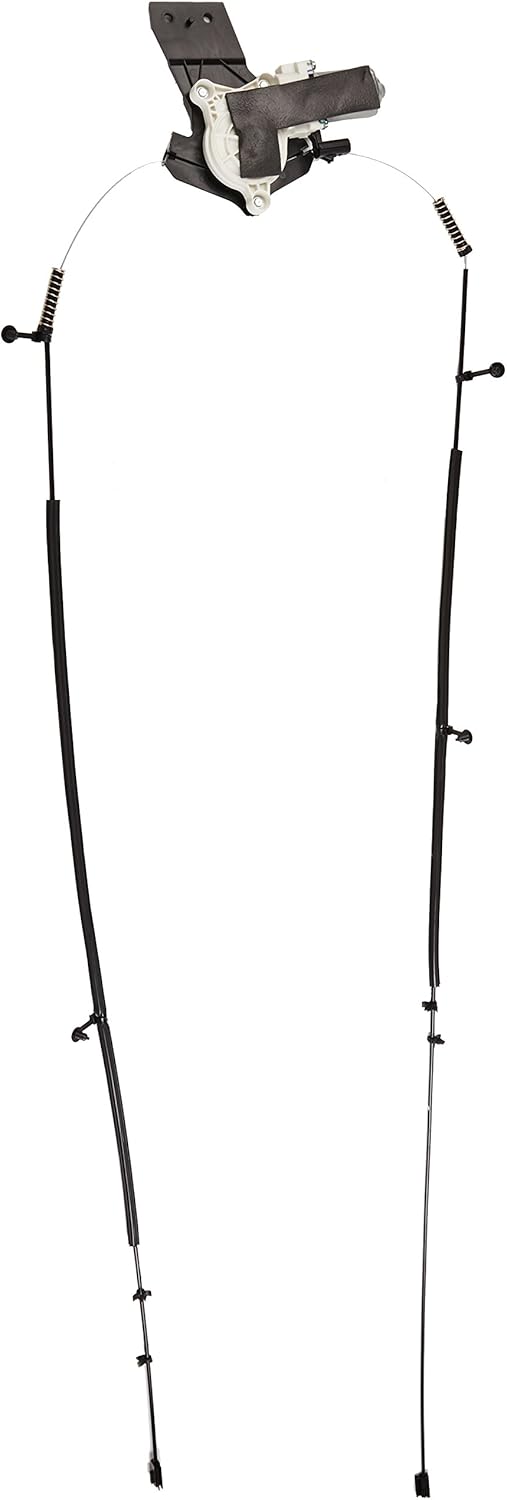
Genuine Chrysler (68054772AB) Power Sliding Backlite Cable Assembly
Category: Automotive
Genuine Mopar part that fits your specific vehicle.
Features: Genuine Mopar part that fits your specific vehicle | Rear Sliding Window Motor | Part Number: 68054772AB | Manufactured to meet specifications for fit, form, and function